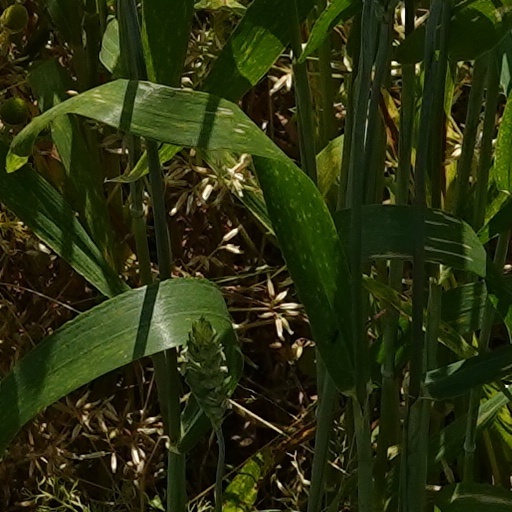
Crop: wheat